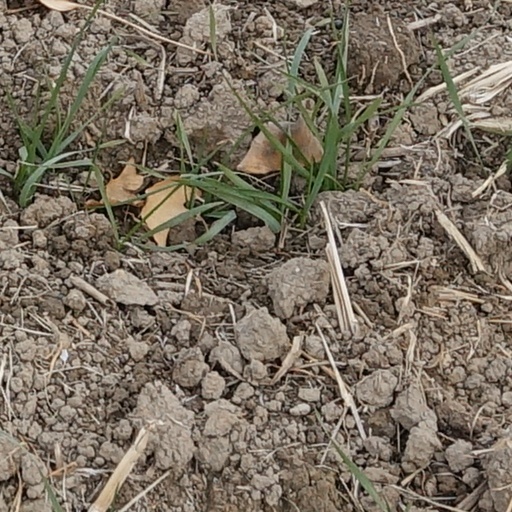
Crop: wheat